Weeping Wall (Alberta)

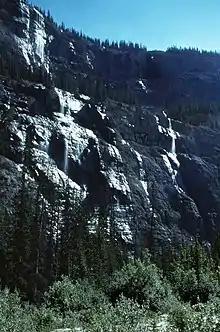
Waterfalls on Weeping Wall in Summer

In spring and summer, the faces of the cliffs are usually covered with a series of cascading waterfalls. In winter, the waterfalls freeze into towering pillars of ice and become a well-known site for ice climbing.